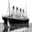
Label: ship